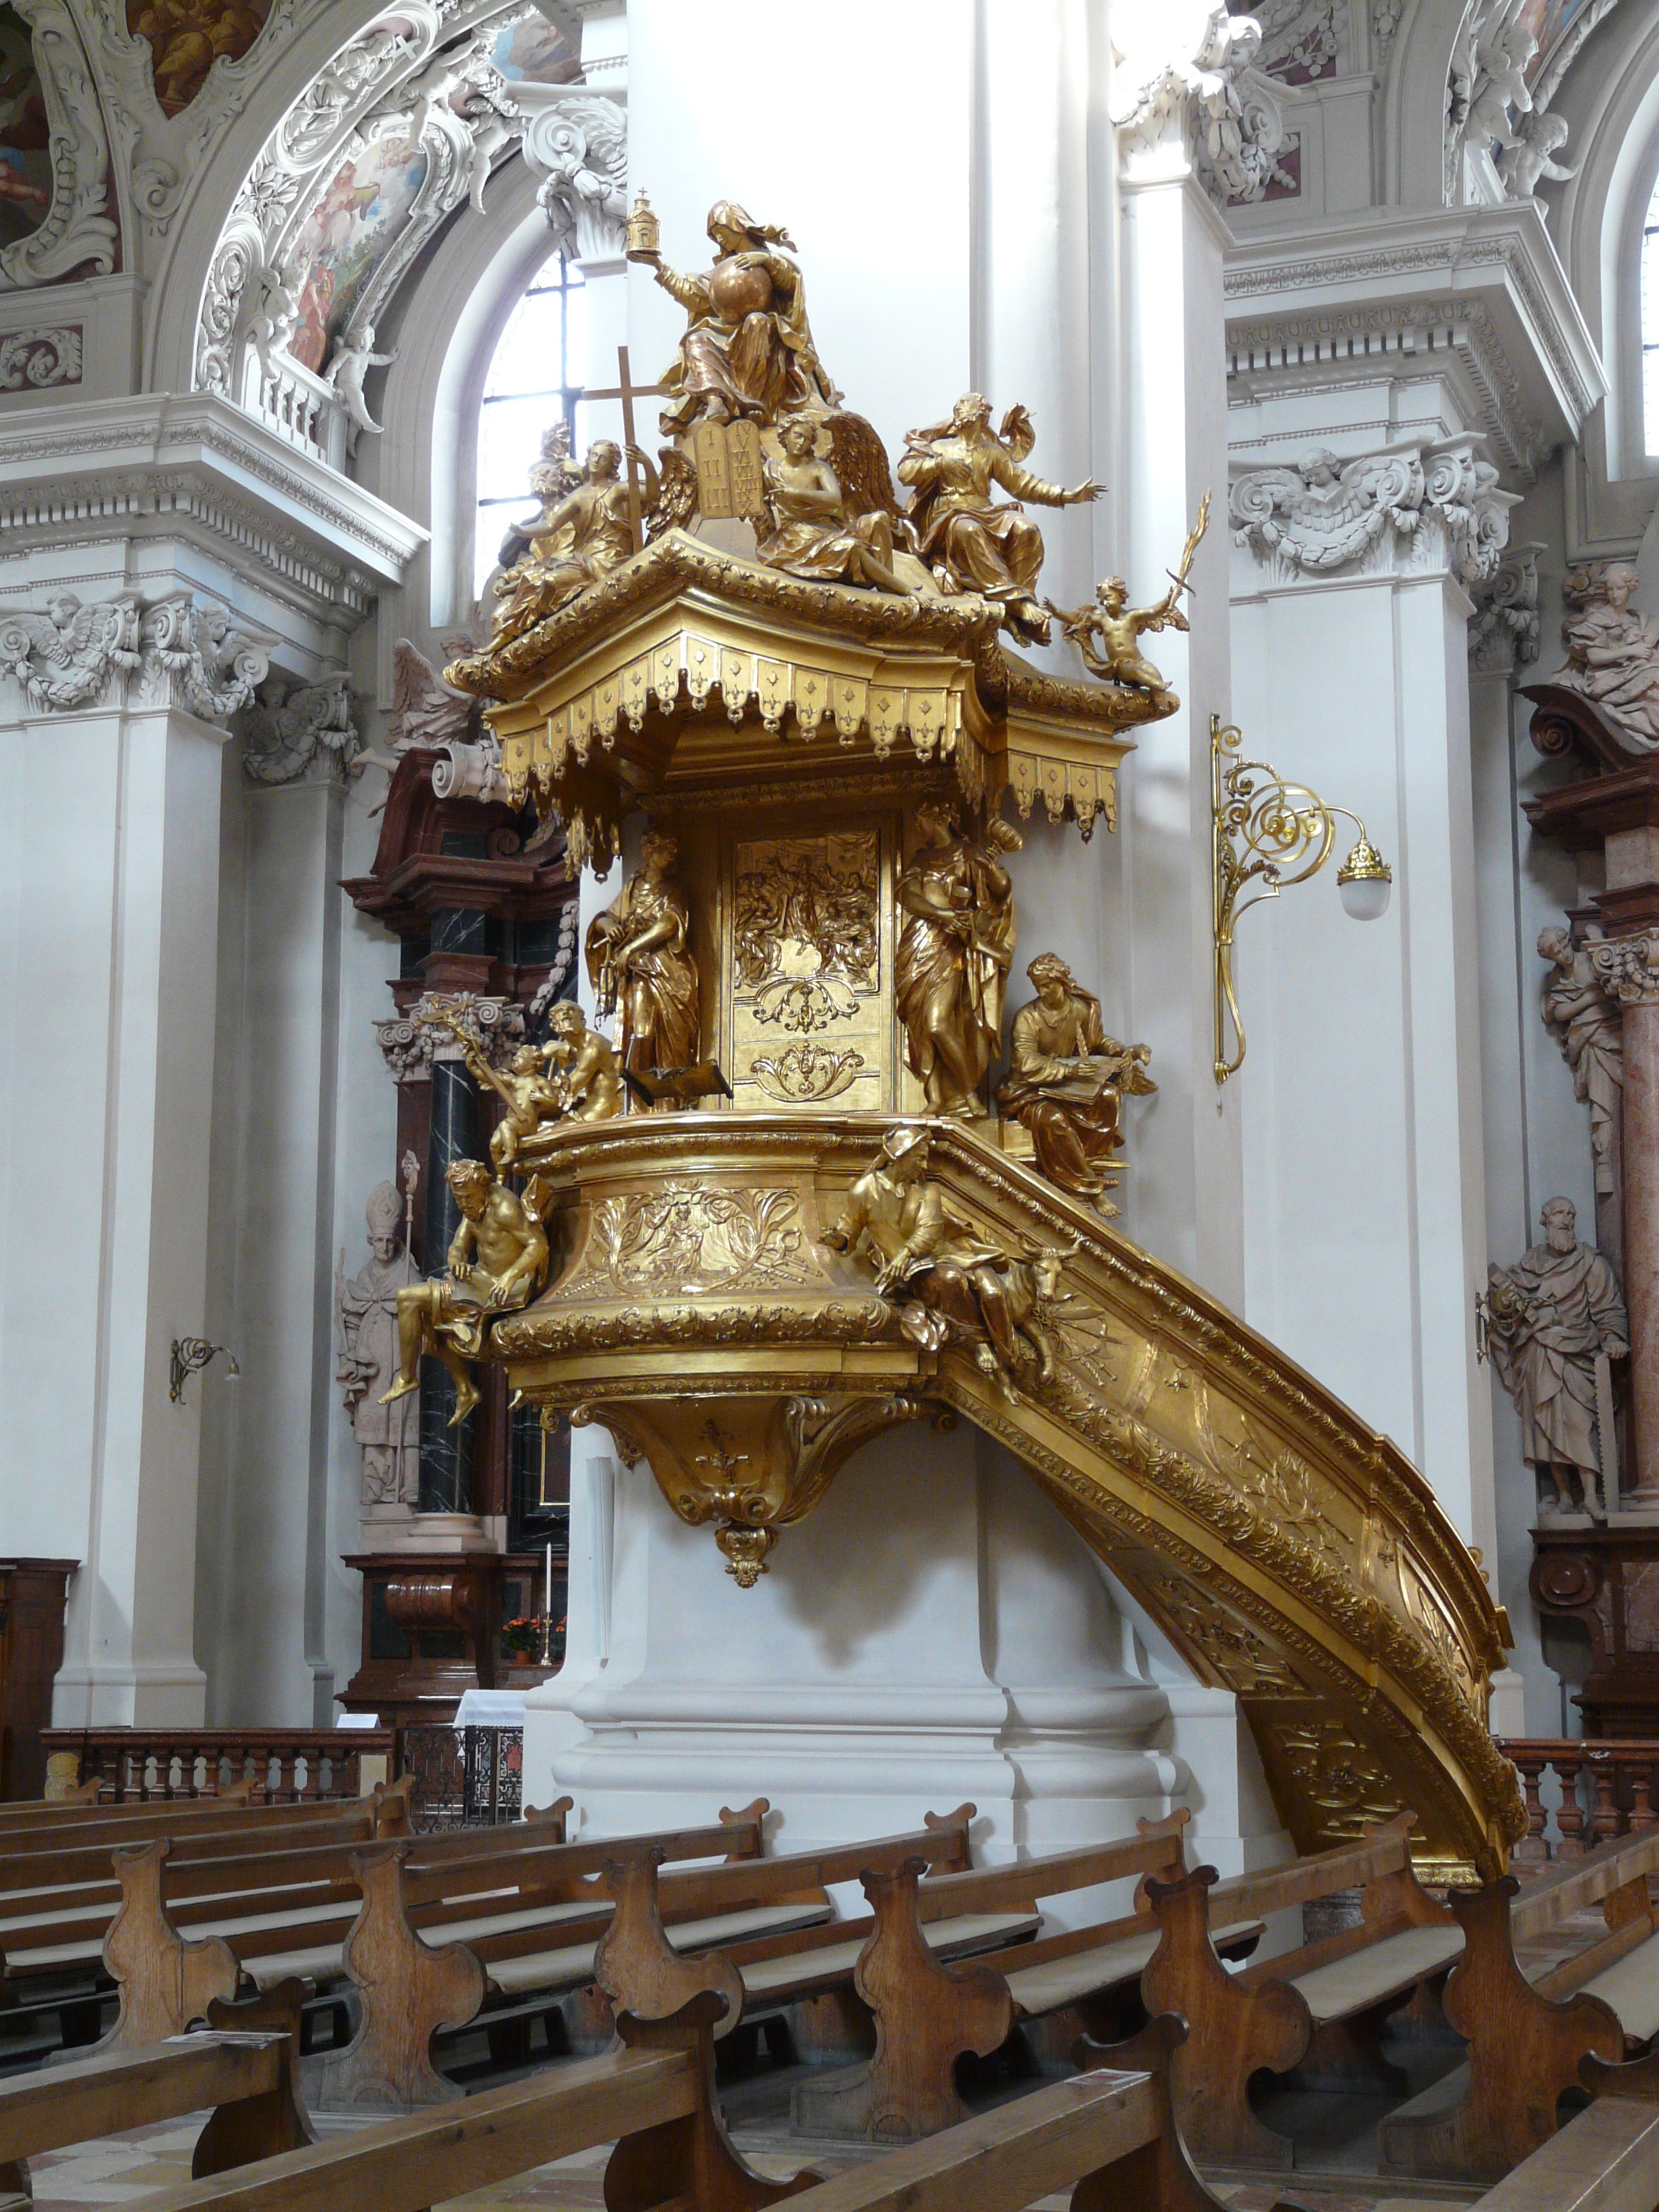
structure, building, palace, statue, golden, column, church, cathedral, place of worship, sculpture, altar, basilica, carving, dom, pulpit, gilded, baroque, st stephan, passau, episcopal see, bishop church, st stephan's cathedral, ancient history, passauer stephansdom, preach